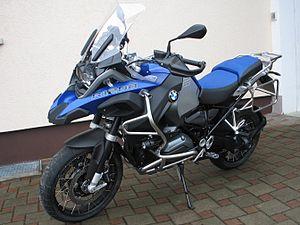
Les crash bars sont des tubes métalliques fixês en périphérie du cadre d'une moto pour protéger les organes mécaniques et les carénages.